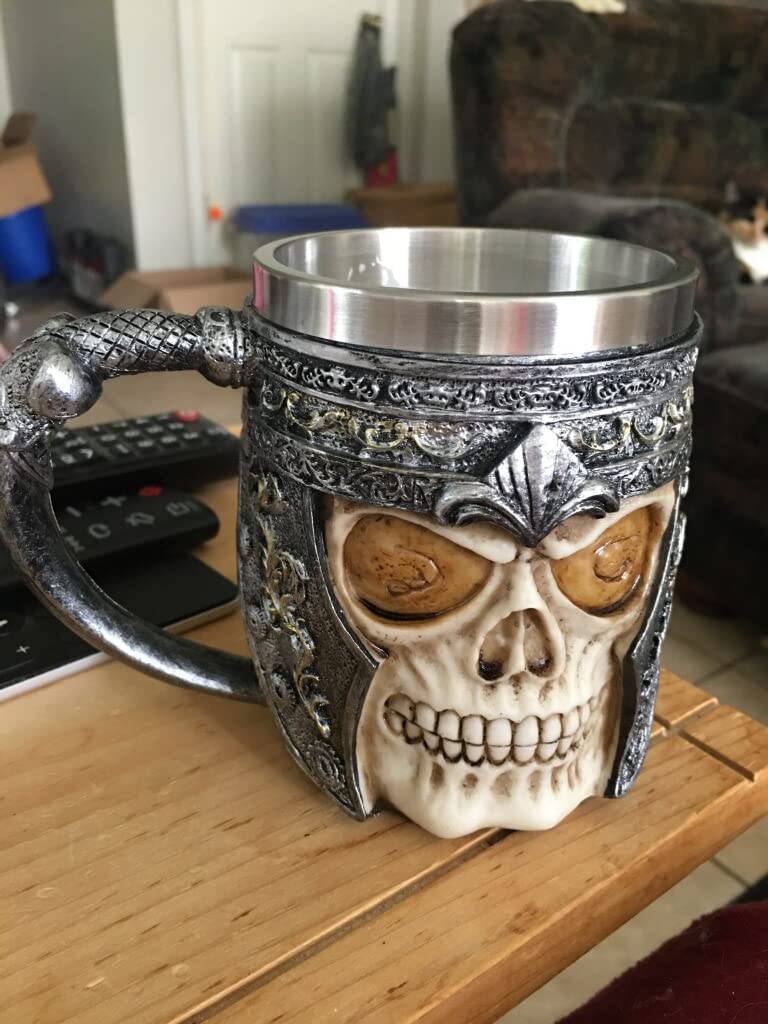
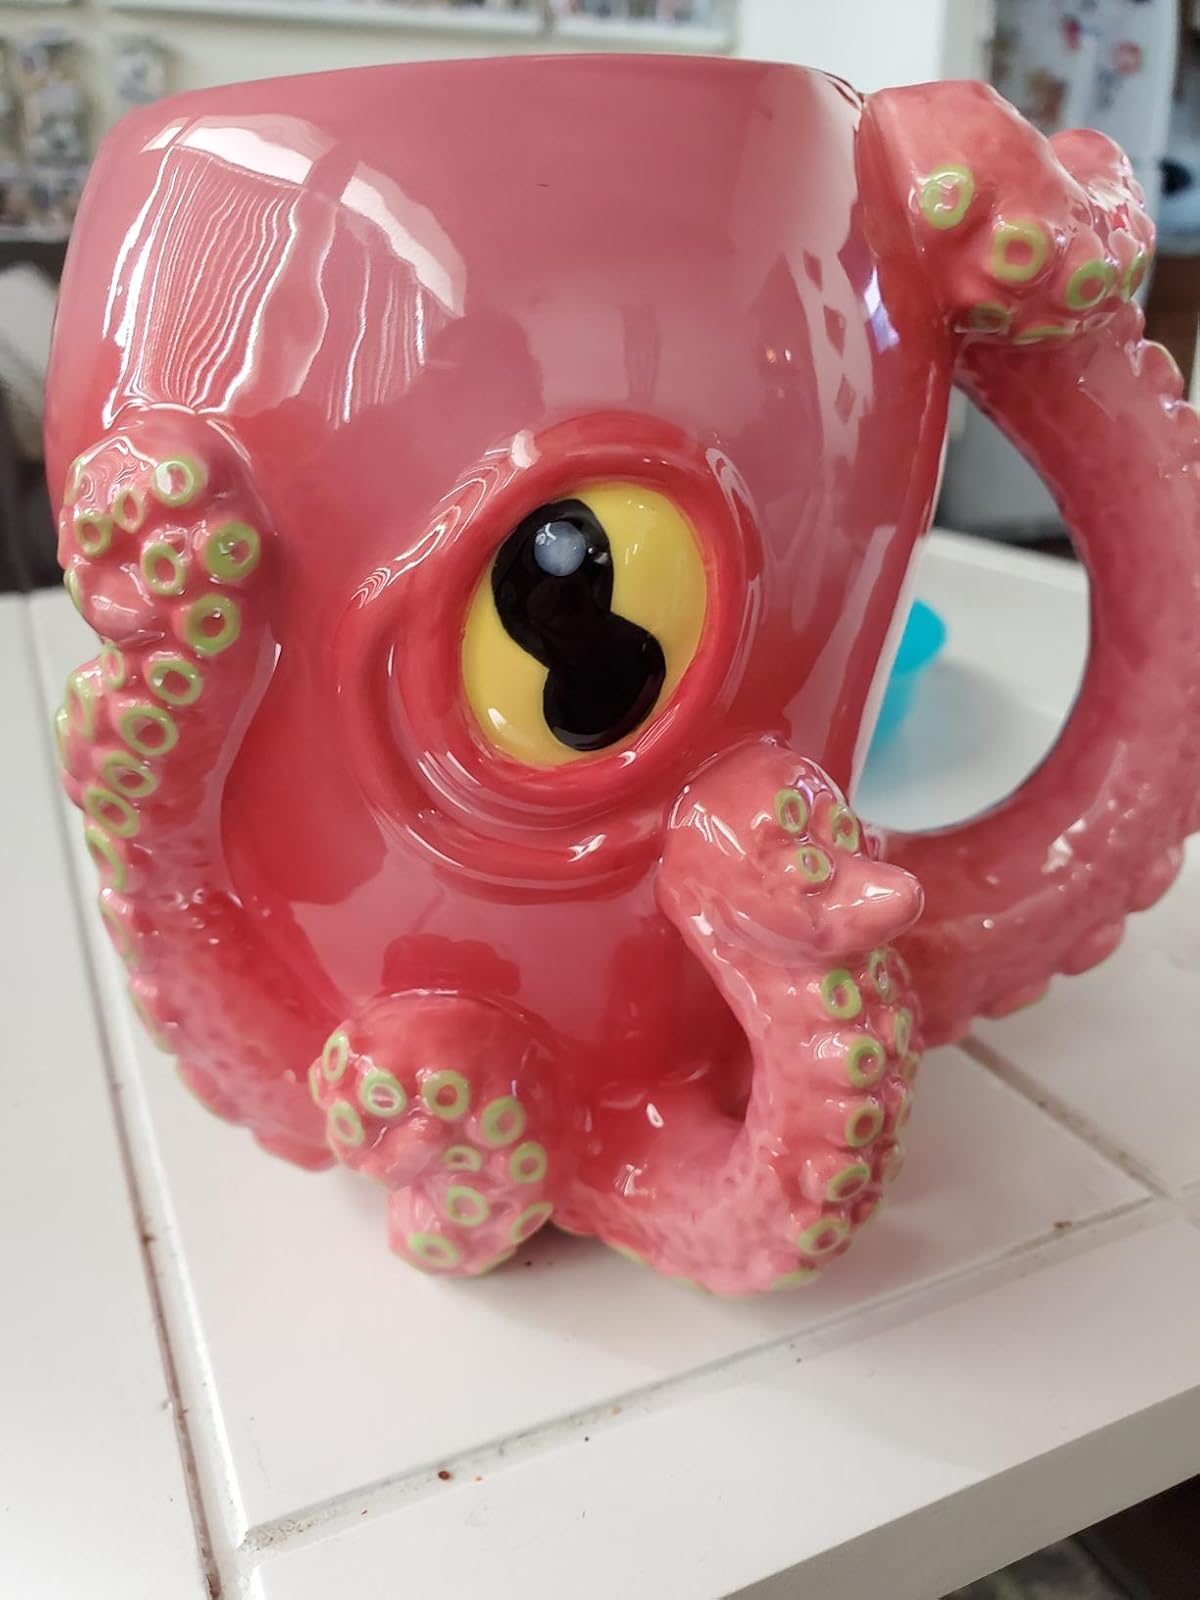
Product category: items_mug
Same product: no